Justice Society of America

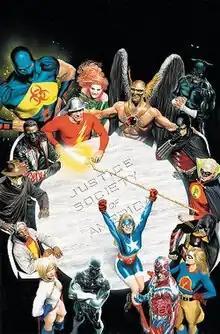
Cover of "Justice Society of America" (vol. 3) #1 (February 2007).Art by Alex Ross.

The Justice Society of America (JSA) is a superhero team appearing in American comic books published by DC Comics. It was conceived by editor Sheldon Mayer and writer Gardner Fox during the Golden Age of Comic Books. It first appeared in "All Star Comics" #3 (Winter 1940–1941), making it the first team of superheroes in comic books. Its original members were Doctor Fate, Hourman, the Spectre, Sandman, Atom, the Flash, Green Lantern and Hawkman.